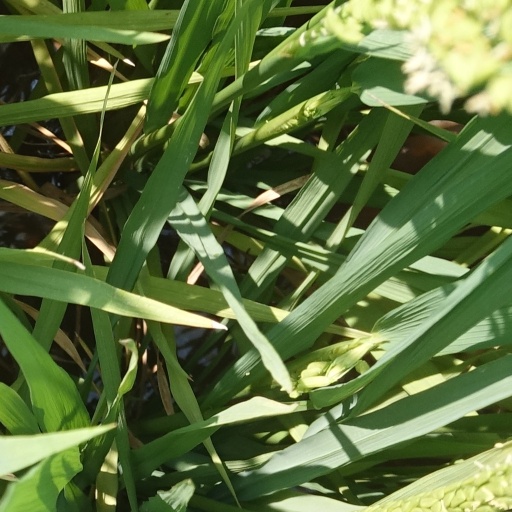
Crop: rice